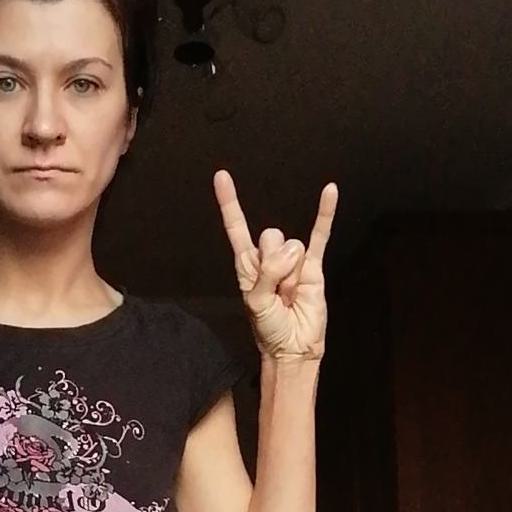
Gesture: rock